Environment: real
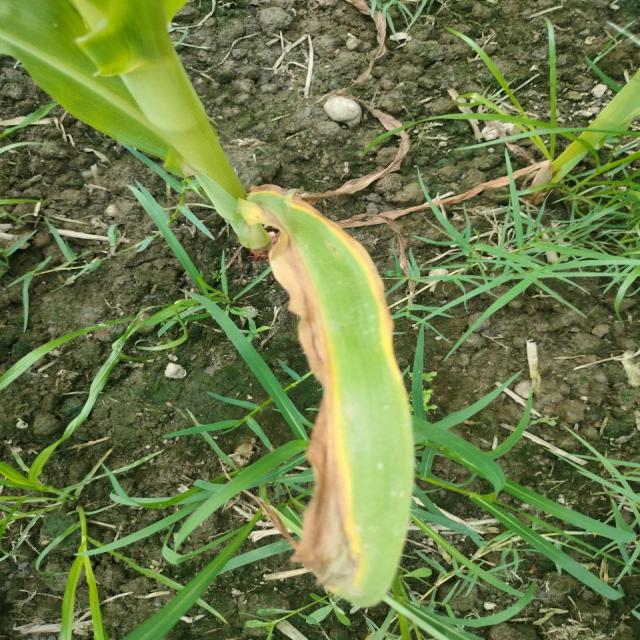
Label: potassium_deficiency